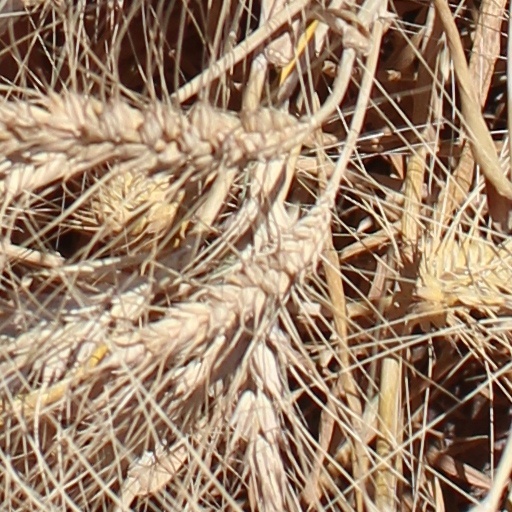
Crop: wheat